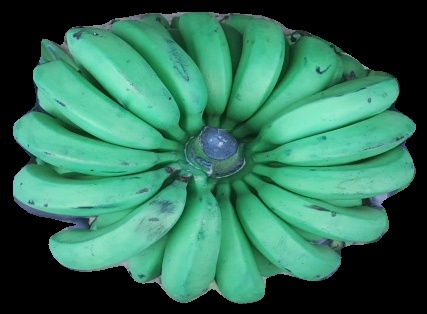
Variety: pachbale
Grade: grade2